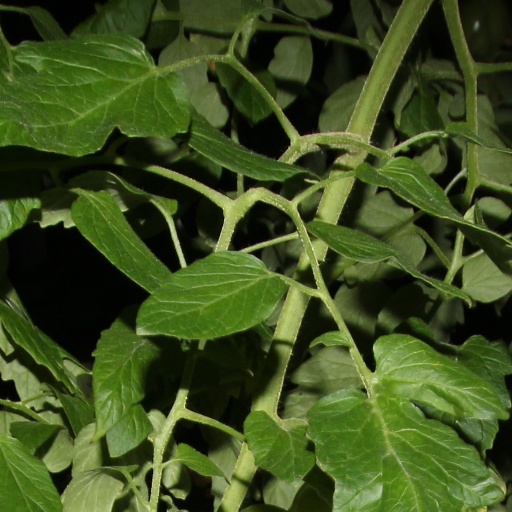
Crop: tomato